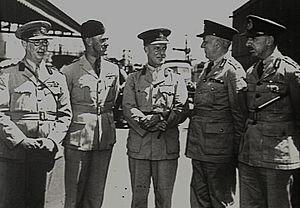
Francis Masson Bladin, né le 26 août 1898 et mort le 2 février 1978, est un haut commandant de la Force aérienne royale australienne.